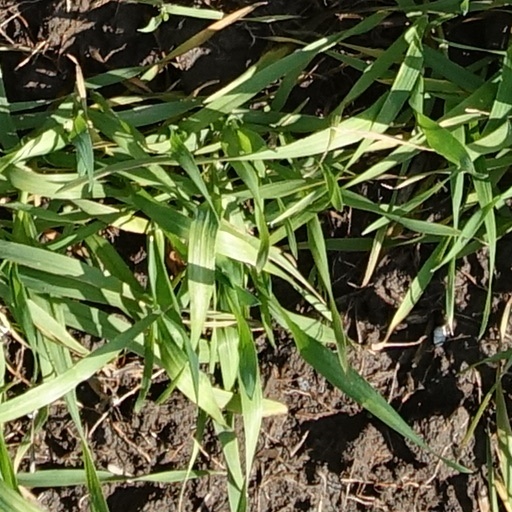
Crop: wheat